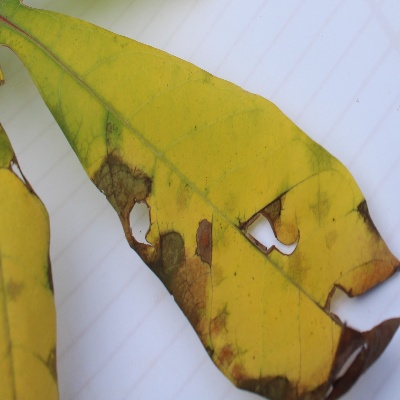
Crop: Cassava
Condition: brown spot